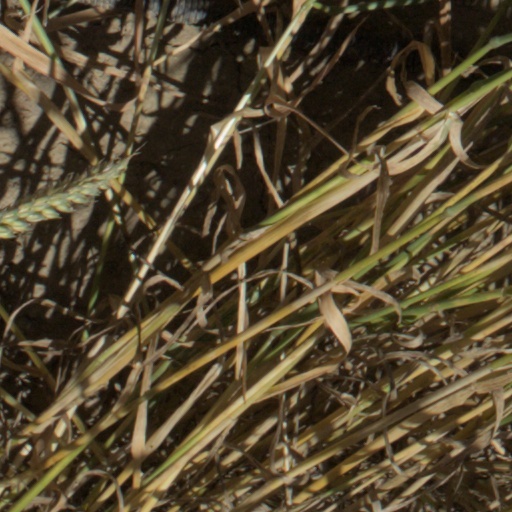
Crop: wheat